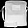
Label: Bag